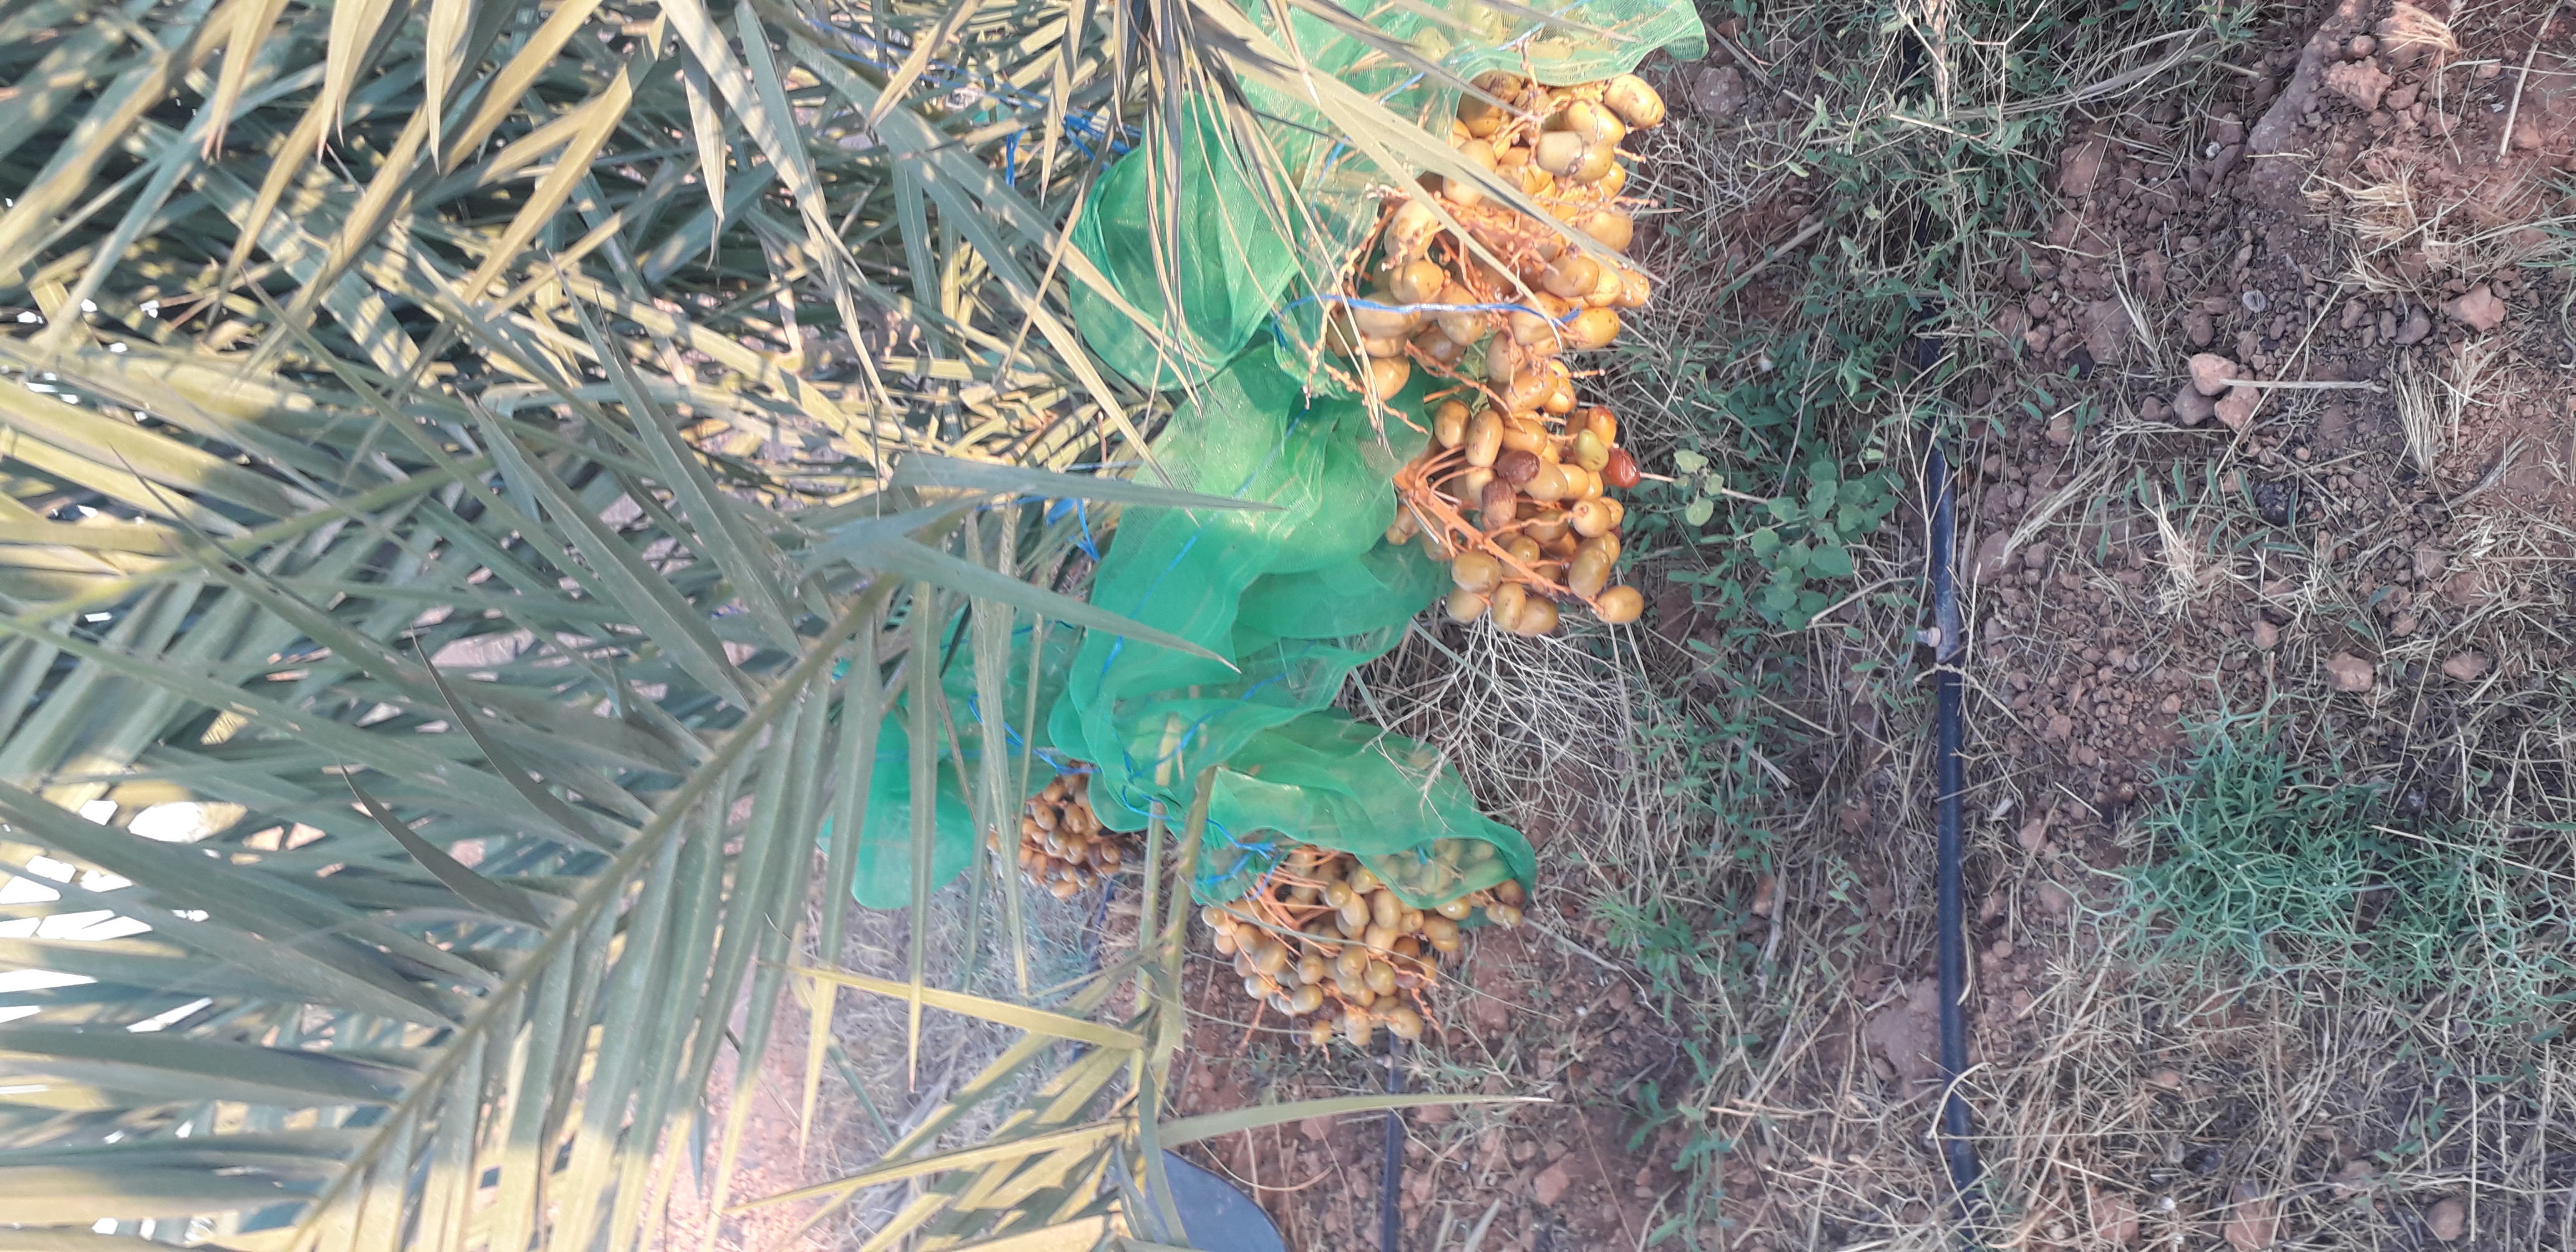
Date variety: Boufagous